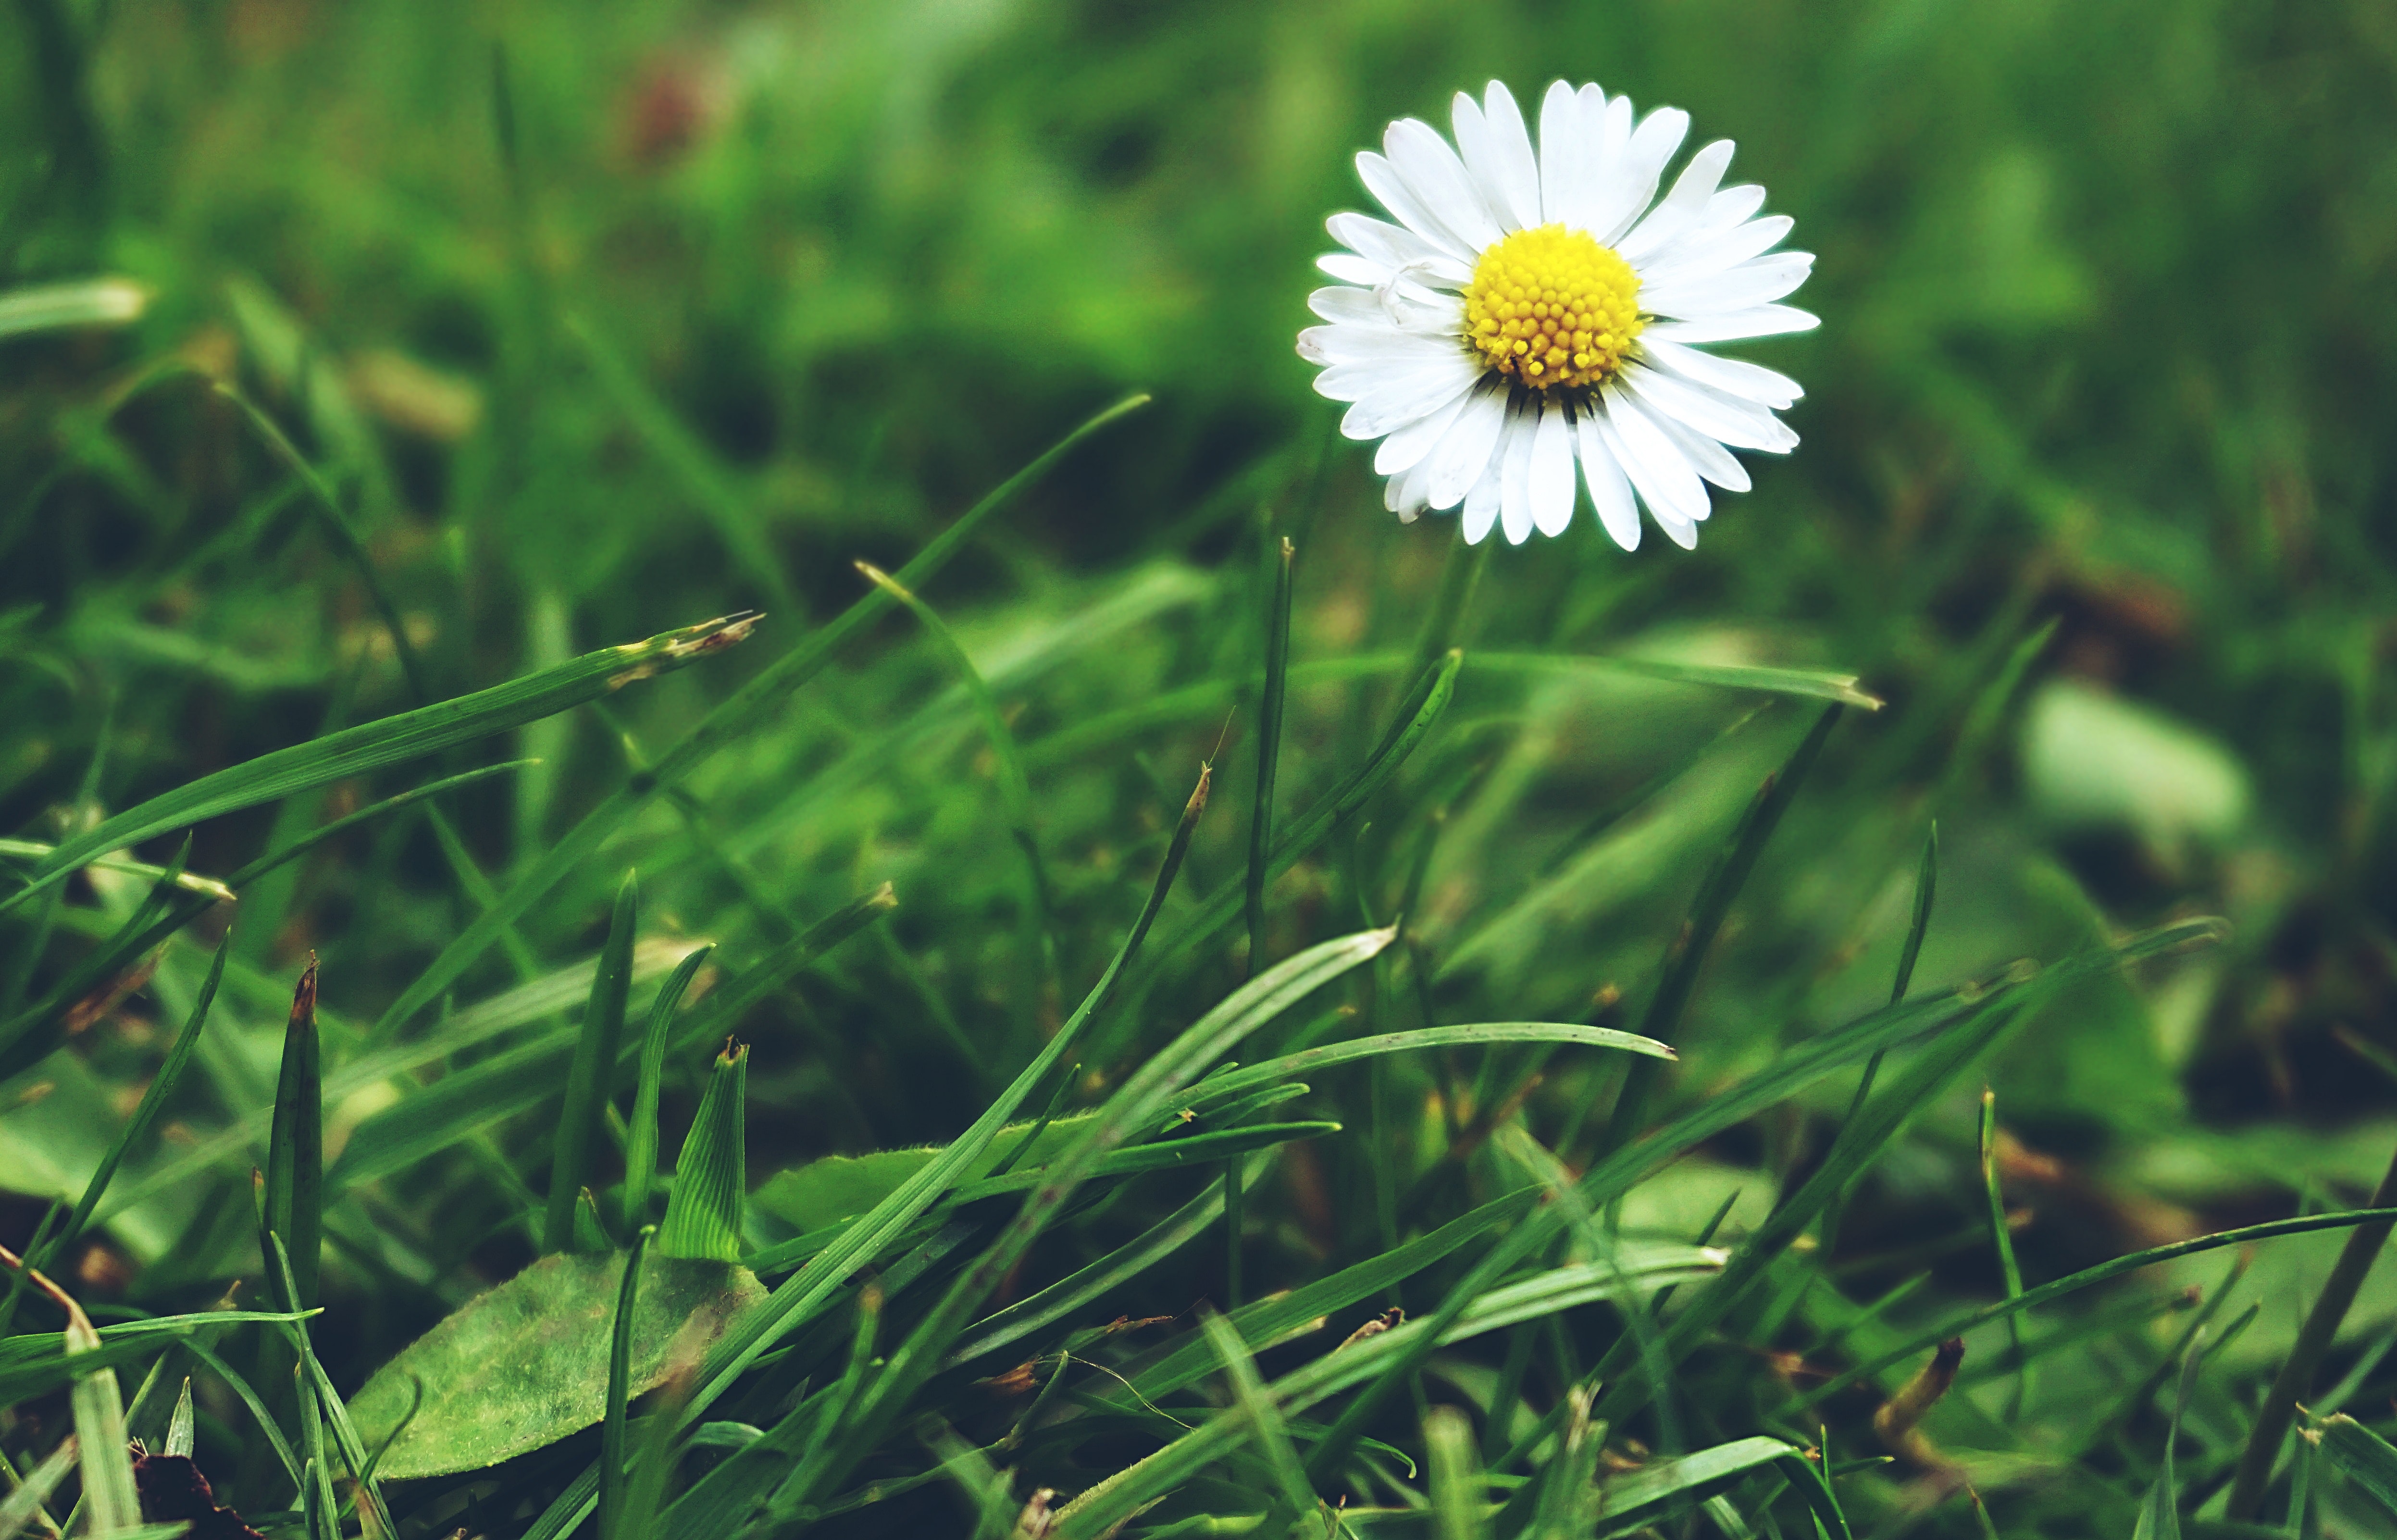
flower, flowering plant, daisy, plant, green, grass, oxeye daisy, grass family, wildflower, petal, spring, daisy family, chamaemelum nobile, leaf, close up, chamomile, marguerite daisy, camomile, aster, asterales, photography, meadow, mayweed, lawn, plant stem, perennial plant